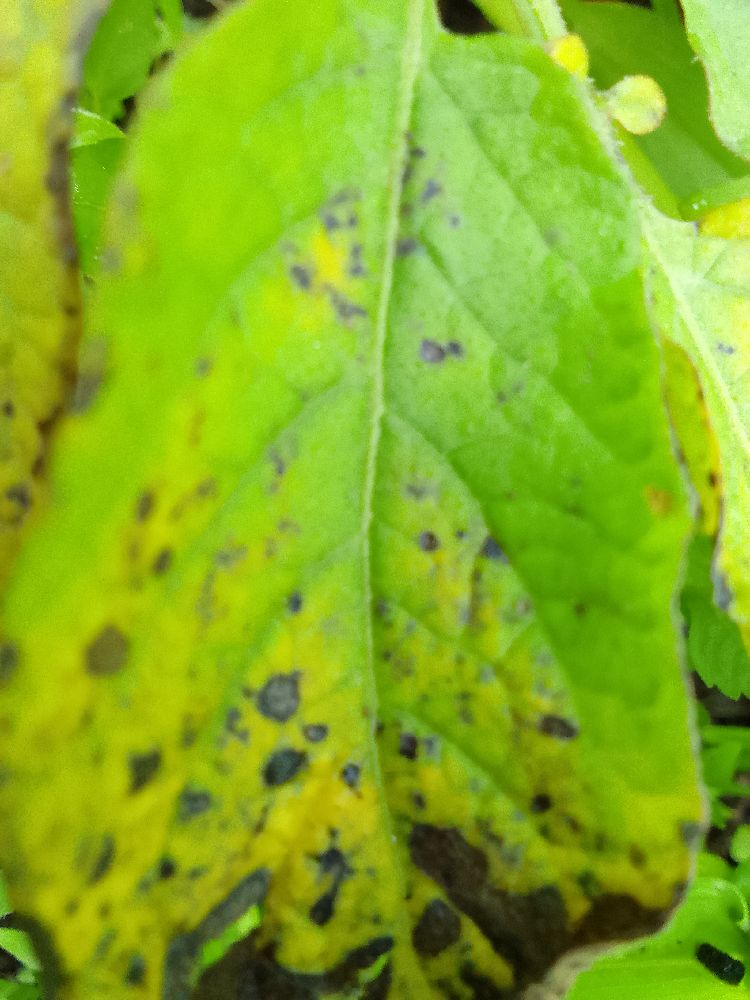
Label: Early blight